Matt Joyce (baseball)

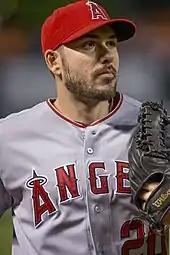
Joyce with the Angels in 2015

On December 14, 2014, the Rays traded Joyce to the Los Angeles Angels of Anaheim in exchange for right-handed reliever Kevin Jepsen. The Angels were interested in having Joyce serve as their primary designated hitter. On February 10, 2015, Joyce signed a one-year, $4.75 million contract with the Angels.